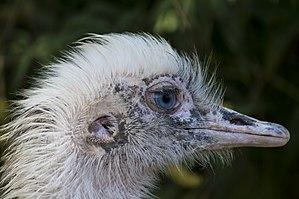
Détail sur la tête d'une autruche du Parc Phoenix de Nice
Les autruches, qui forment le genre Struthio, sont des oiseaux de la famille des Struthionidae. Le mot dérive de l'italien ostruce, lui-même issu du latin avis struthio, d'après le grec ancien στρουθίων.